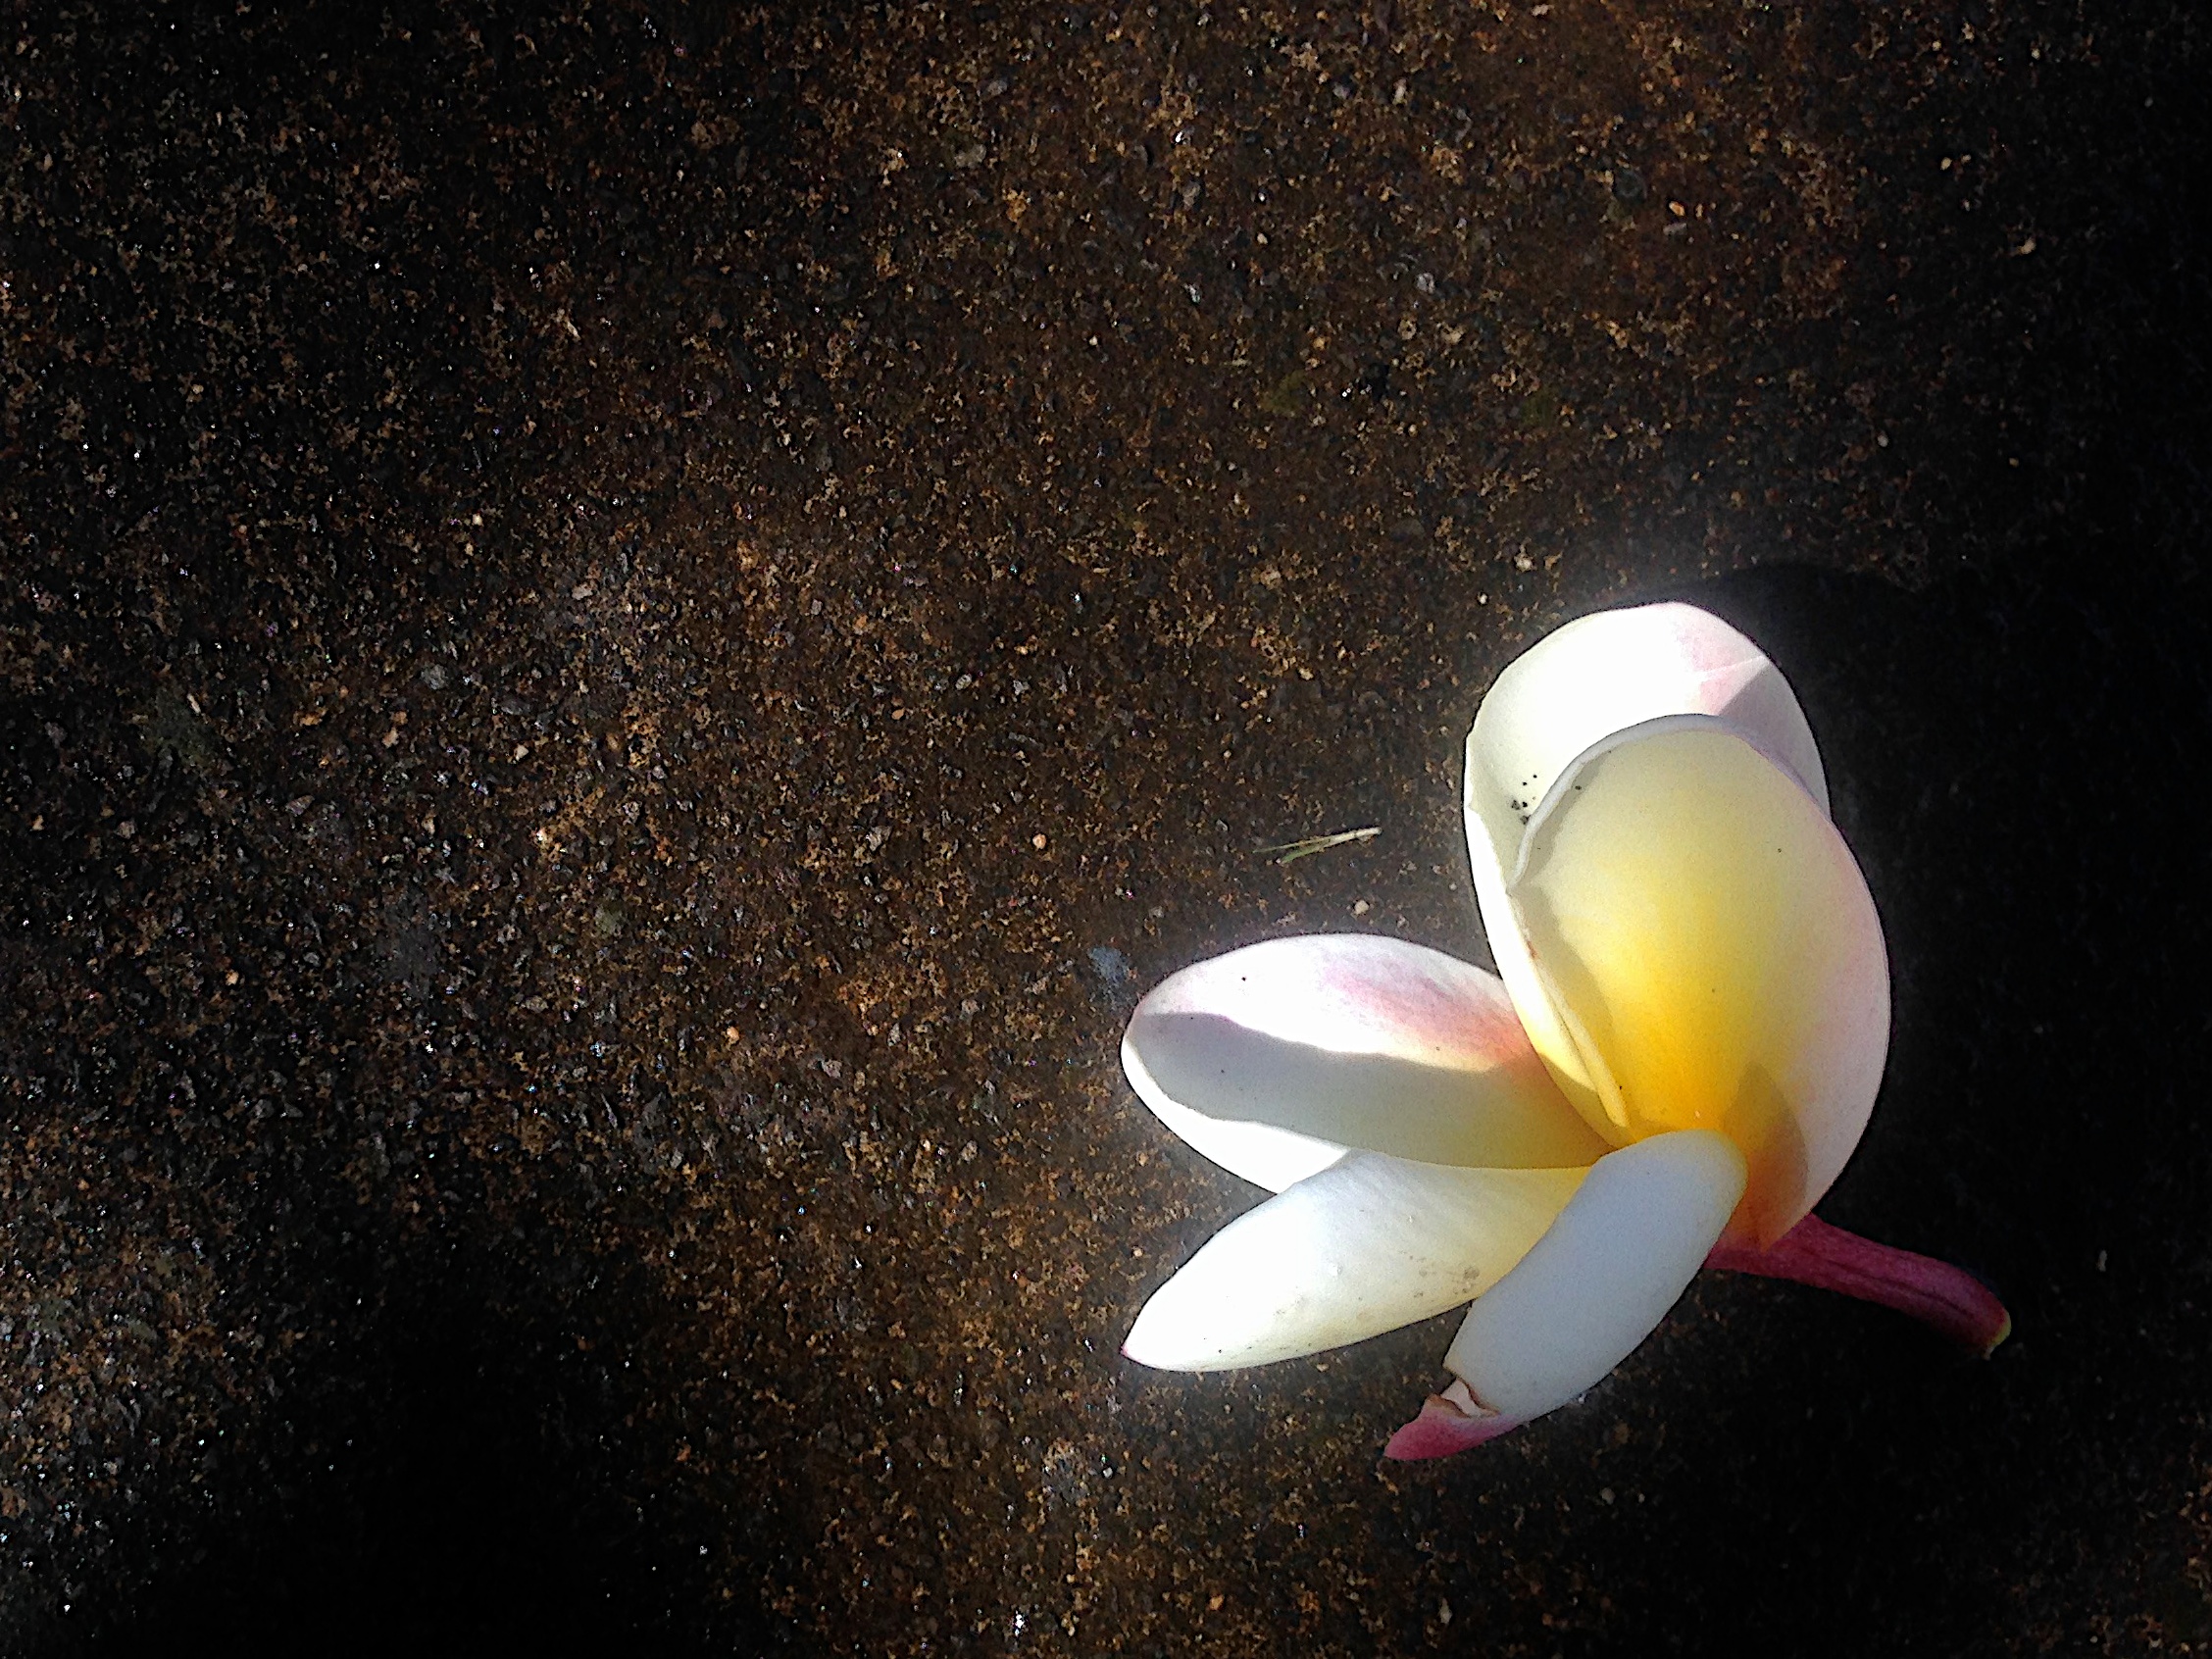
light, night, flower, petal, color, darkness, yellow, lighting, circle, screenshot, macro photography, astronomical object, computer wallpaper